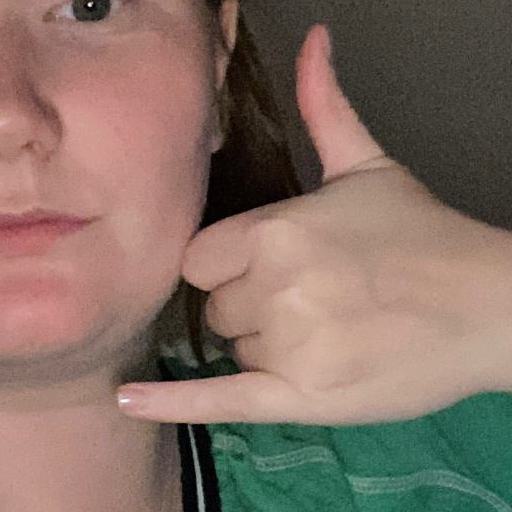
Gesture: call